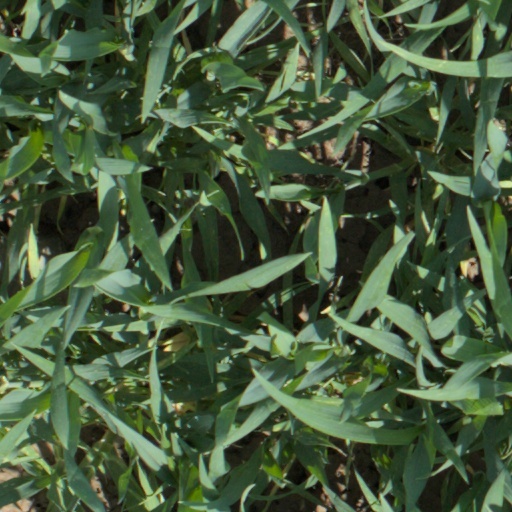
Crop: wheat